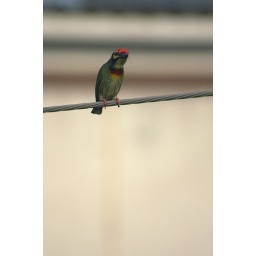
A small cute bird surviving in the urban nightmare of EkemaiLocation: Phra Khanong, Watthana, Bangkok, TH, Thailand&amp;copy; Gordon Anderson